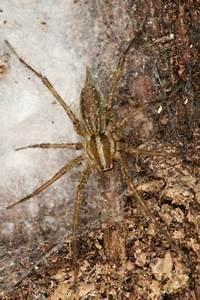
spider